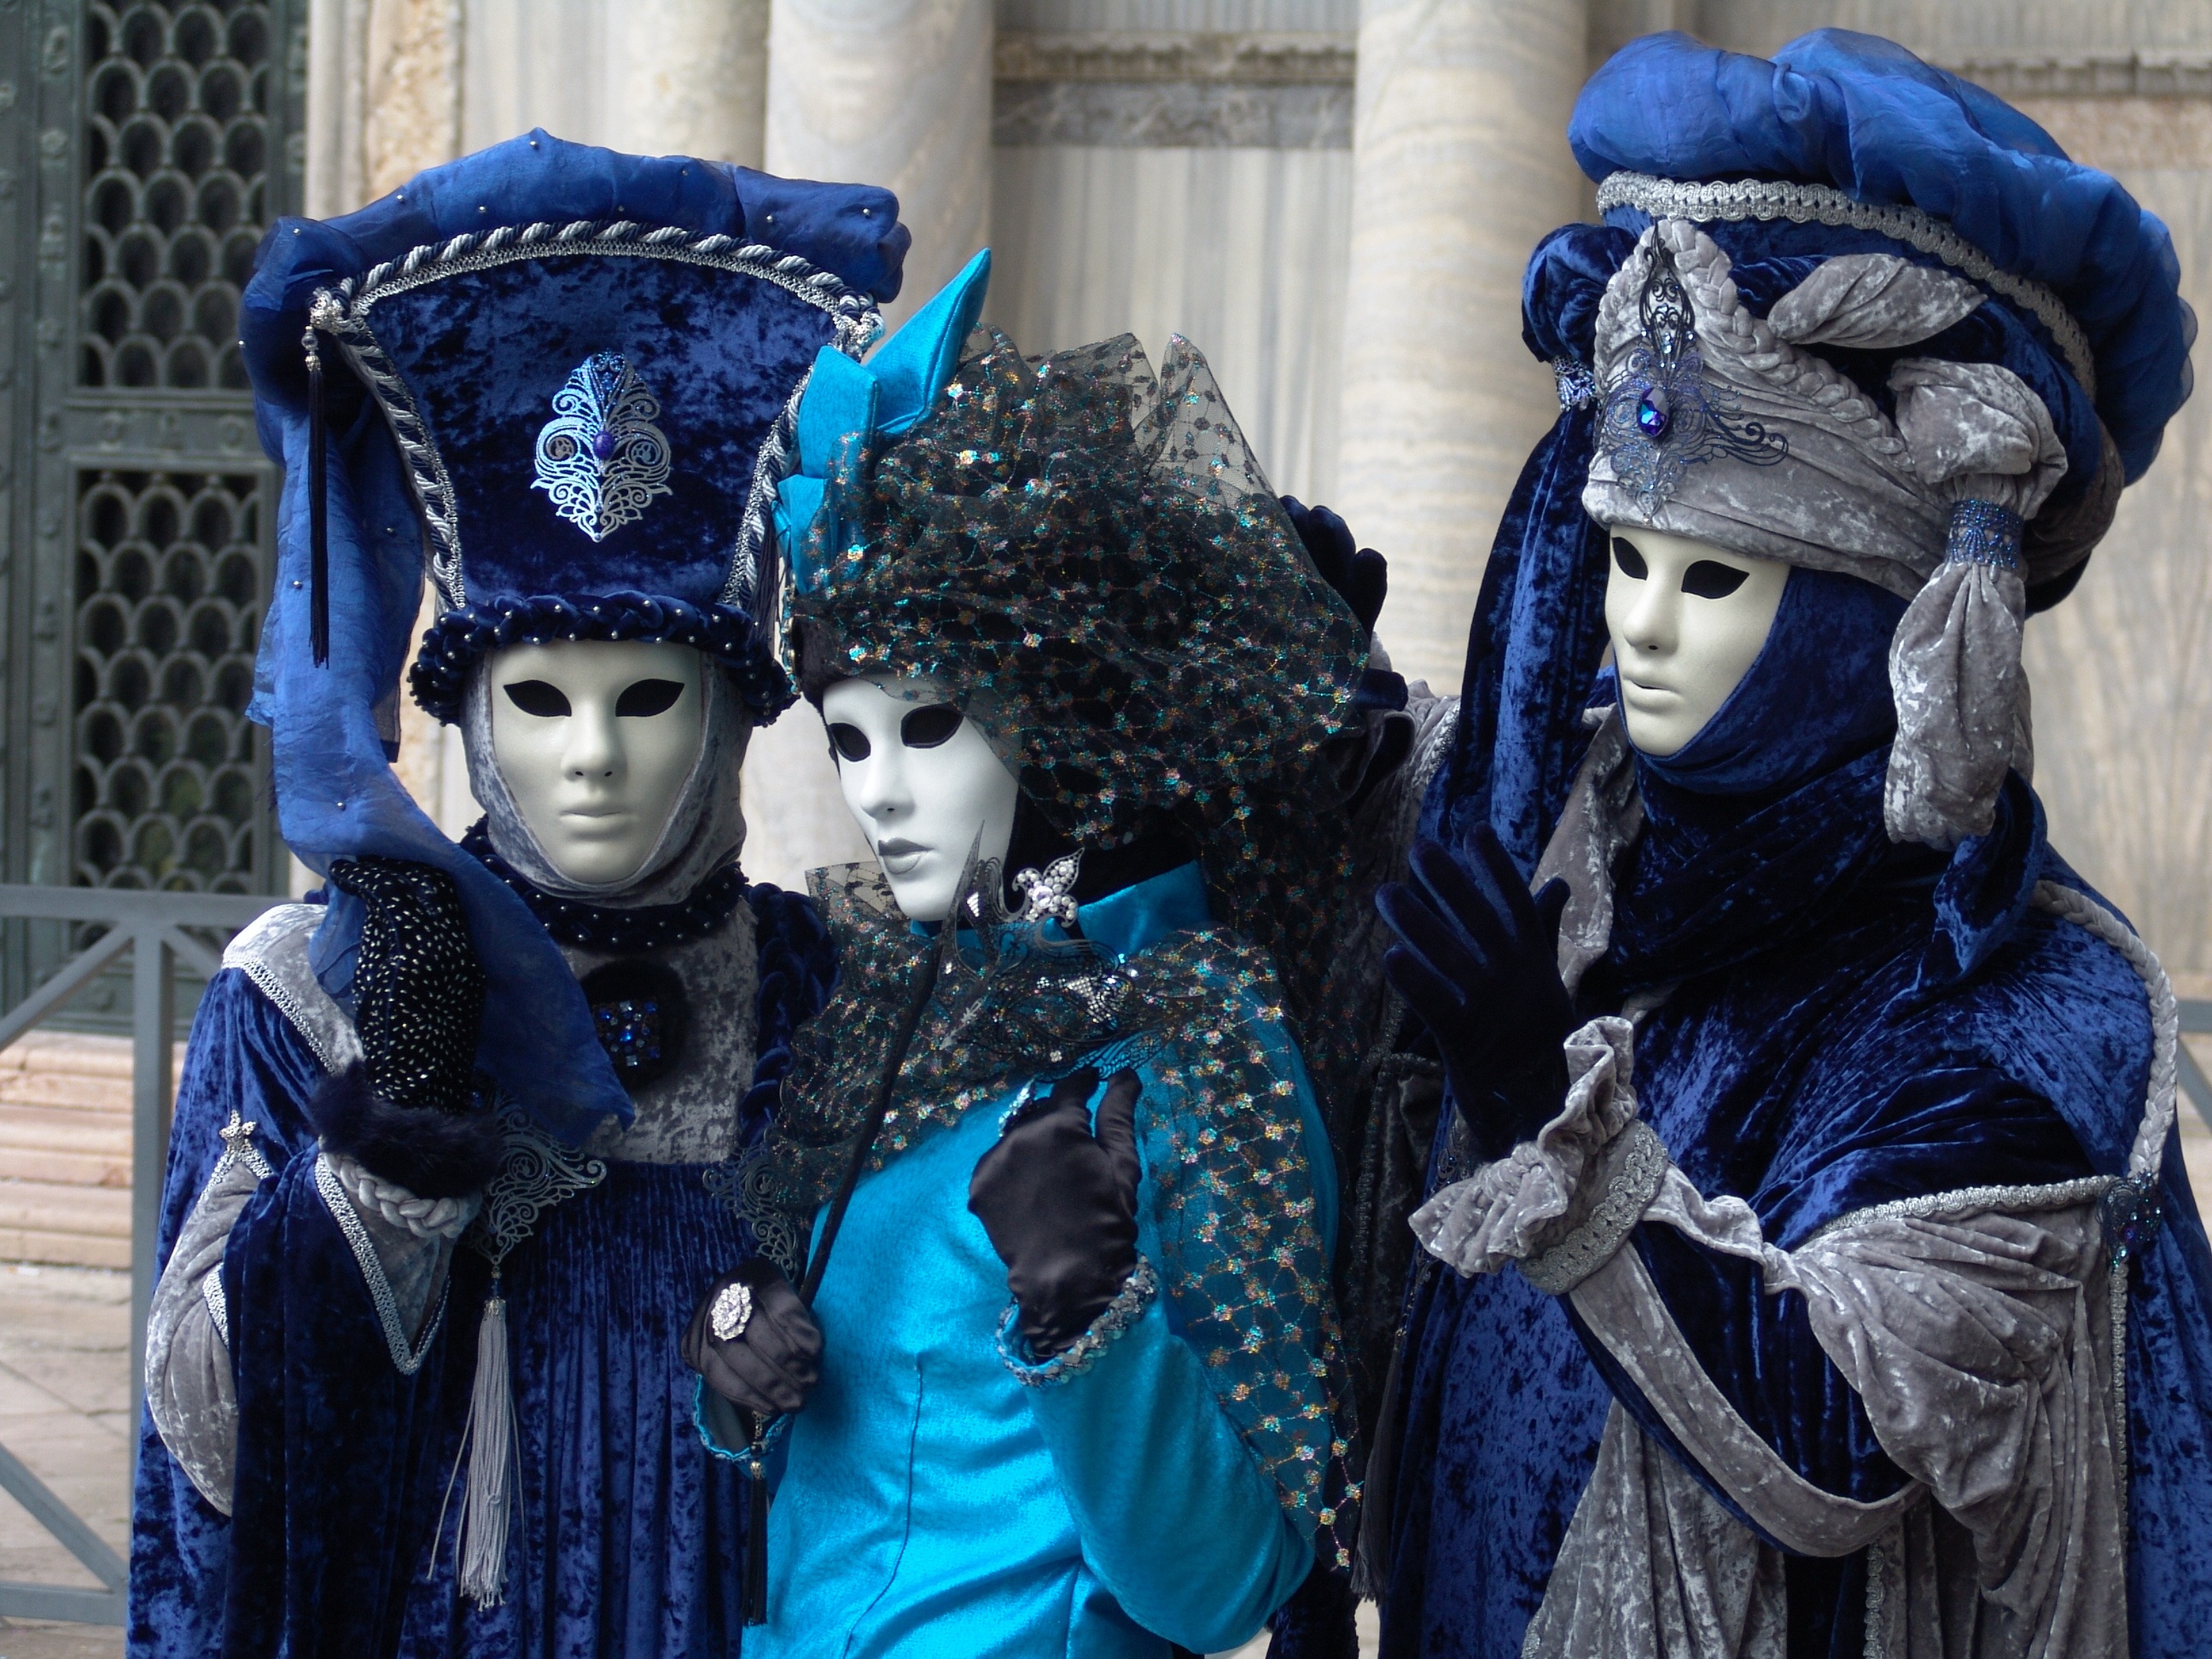
people, carnival, italy, venice, blue, clothing, toy, festival, costume, masque